Lady Winsley

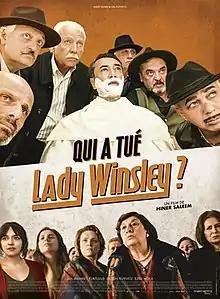
Film poster

Lady Winsley (Lit.: "Who Killed Lady Winsley?") is a French-Turkish-Belgian black comedy mystery film directed by Hiner Saleem.